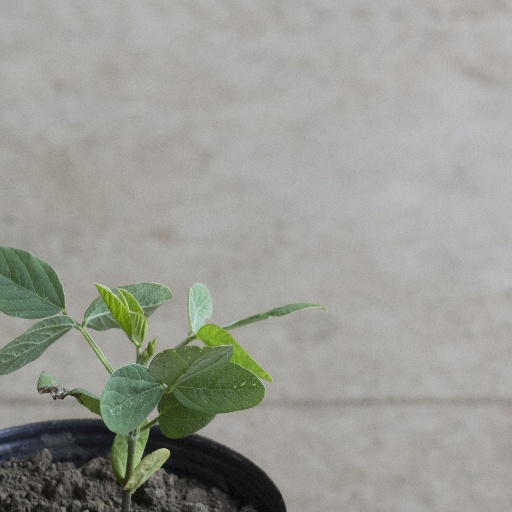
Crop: soybean